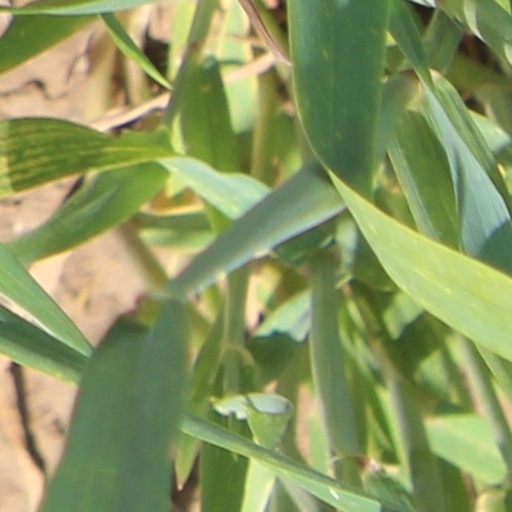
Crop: wheat